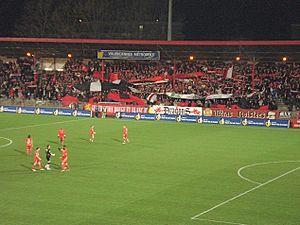
La saison 2007-2008 du Valenciennes FC est la deuxième saison consécutive du club en Ligue 1.